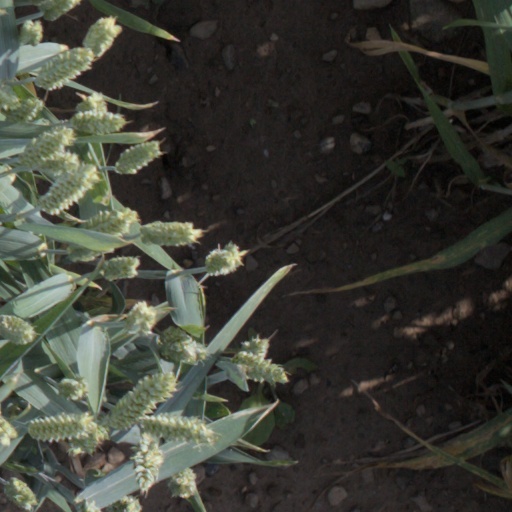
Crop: wheat